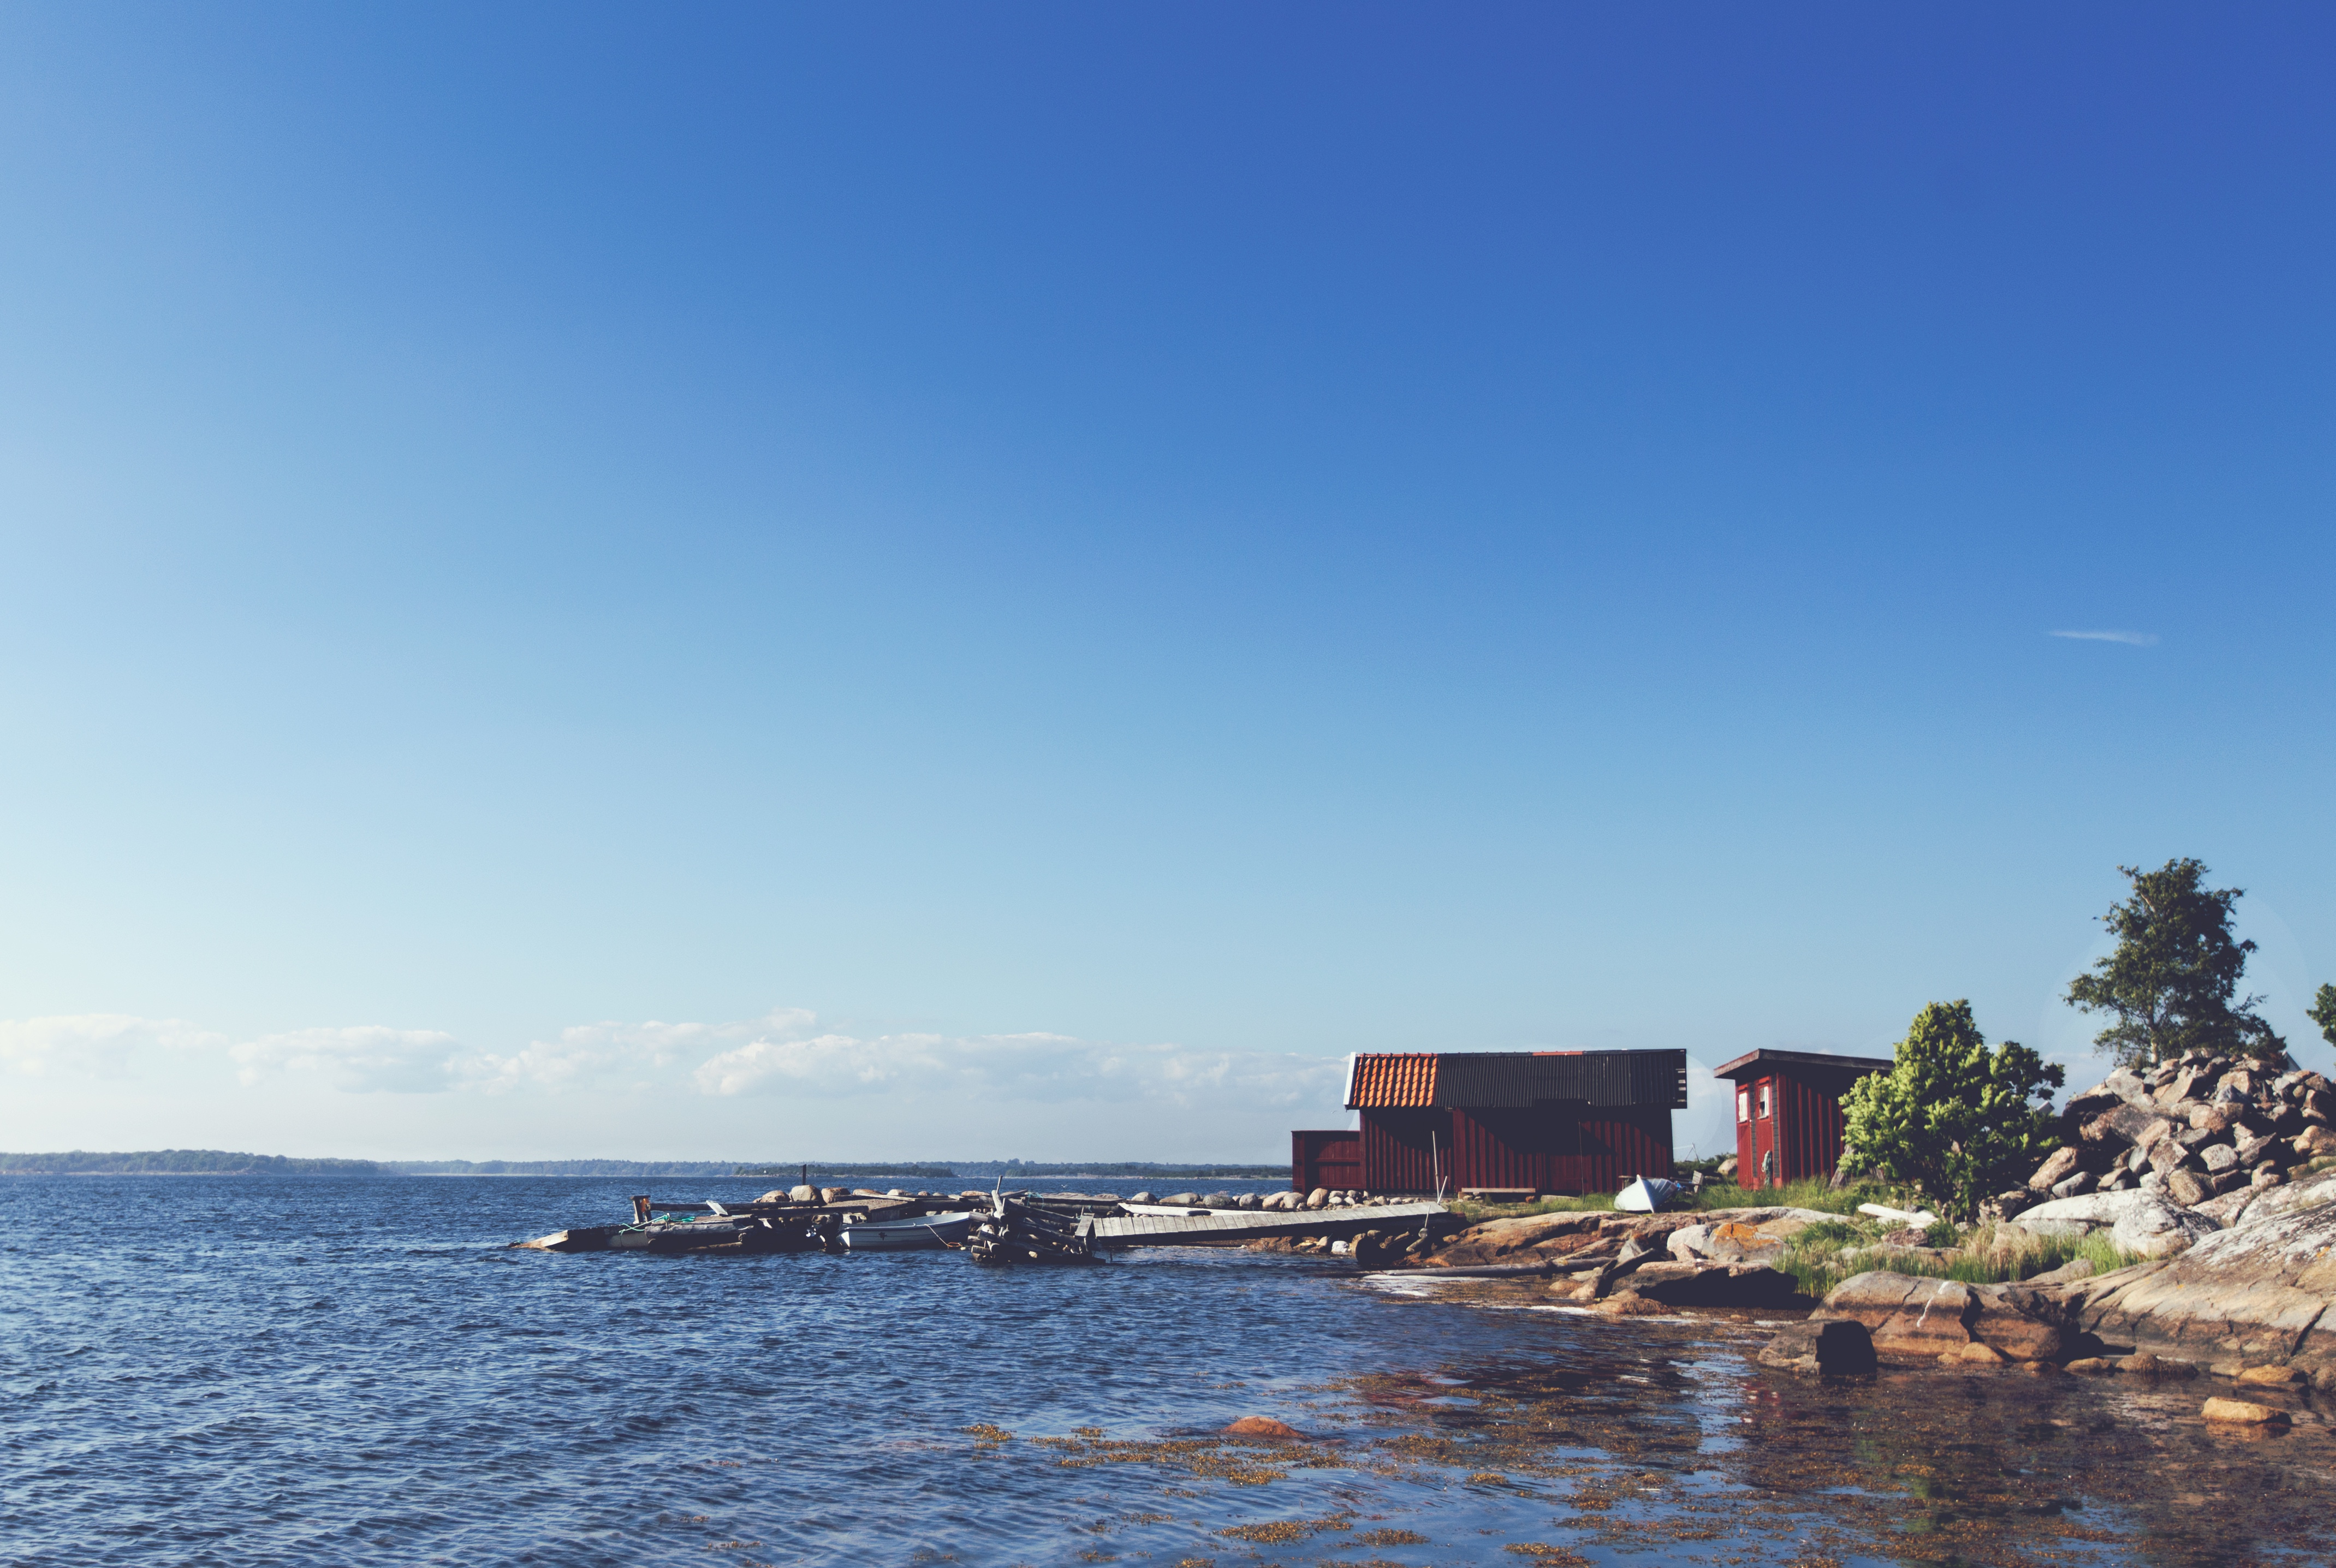
sky, sea, blue, water, coast, natural landscape, shore, house, ocean, coastal and oceanic landforms, cloud, architecture, calm, summer, bay, vacation, horizon, river, inlet, landscape, beach, tourism, mountain, sound, home, bank, building, cliff, island